Duel

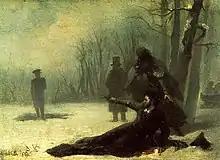
Depiction of the pistol duel of Alexander Pushkin vs. Georges d'Anthès, January 1837, an 1869 painting by Adrian Volkov

The tradition of dueling and the word "duel" itself were brought to Russia in the 17th century by adventurers in Russian service. Dueling quickly became so popular – and the number of casualties among the commanding ranks so high – that, in 1715, Emperor Peter I was forced to forbid the practice on pain of having both duelists hanged. Despite this official ban, dueling became a significant military tradition in the Russian Empire with a detailed unwritten dueling code – which was eventually written down by V. Durasov and released in print in 1908. This code forbade duels between people of different ranks. For instance, an infantry captain could not challenge a major but could easily pick on a Titular Counsellor. On the other hand, a higher ranked person could not stoop to challenge lower ranks; so, it was up to his subordinates or servants to take revenge on their master's behalf.